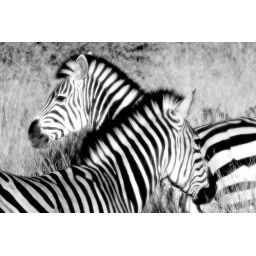
just wanted to see how this one looks in black and white